King Shark

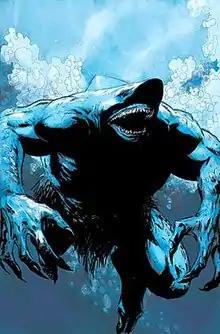
Textless cover of "Aquaman: Sword of Atlantis" #47 (January 2007).Art by Jackson Guice and Daniel Brown.

King Shark is a supervillain and sometimes an antihero appearing in comic books published by DC Comics. The character, also known as Nanaue, was created by writer Karl Kesel and artist Tom Grummett. King Shark's first key appearance was in "Superboy" (vol. 4) #0 (October 1994) as a cameo before making his first full appearance in "Superboy" (vol. 4) #9 (November 1994). The character originated as a recurring enemy of Superboy (Conner Kent) and Later Aquaman. As the character underwent development by later writers, he was featured more prominently as a member of the Secret Six and Suicide Squad anti-hero teams.